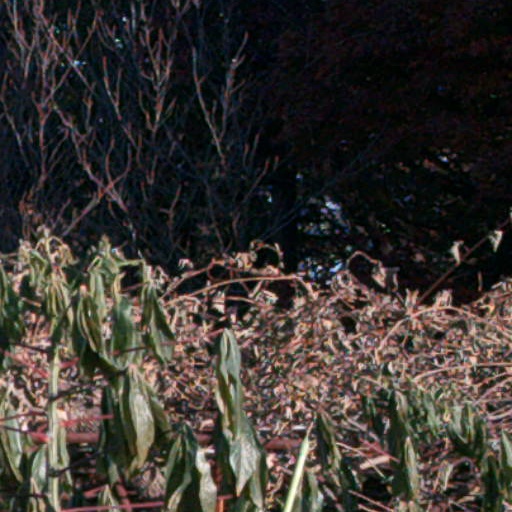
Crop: cassava